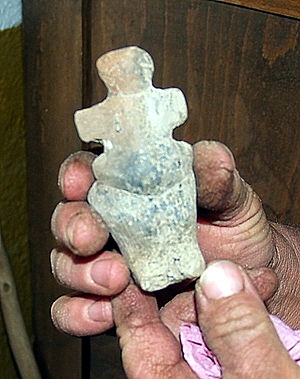
Venusfigurine / Eksempler
Venusfiguriner er samlebegreb for omkring 200 kvindefiguriner, der er fundet i store dele af Europa og fra den mellemste ældre stenalder til den sene ældre stenalder. De fleste figuriner stammer fra gravettien-perioden i Vesteuropa, mens andre også fra Vesteuropa stammer fra den tidligere aurignacienkultur-periode som Venus af Hohle Fels fundet i 2008 og kulstofdateret til for 35.000 år siden, og senere eksempler fra madeleinekulturen som Venus af Monruz omkring 11.000 år gammel.